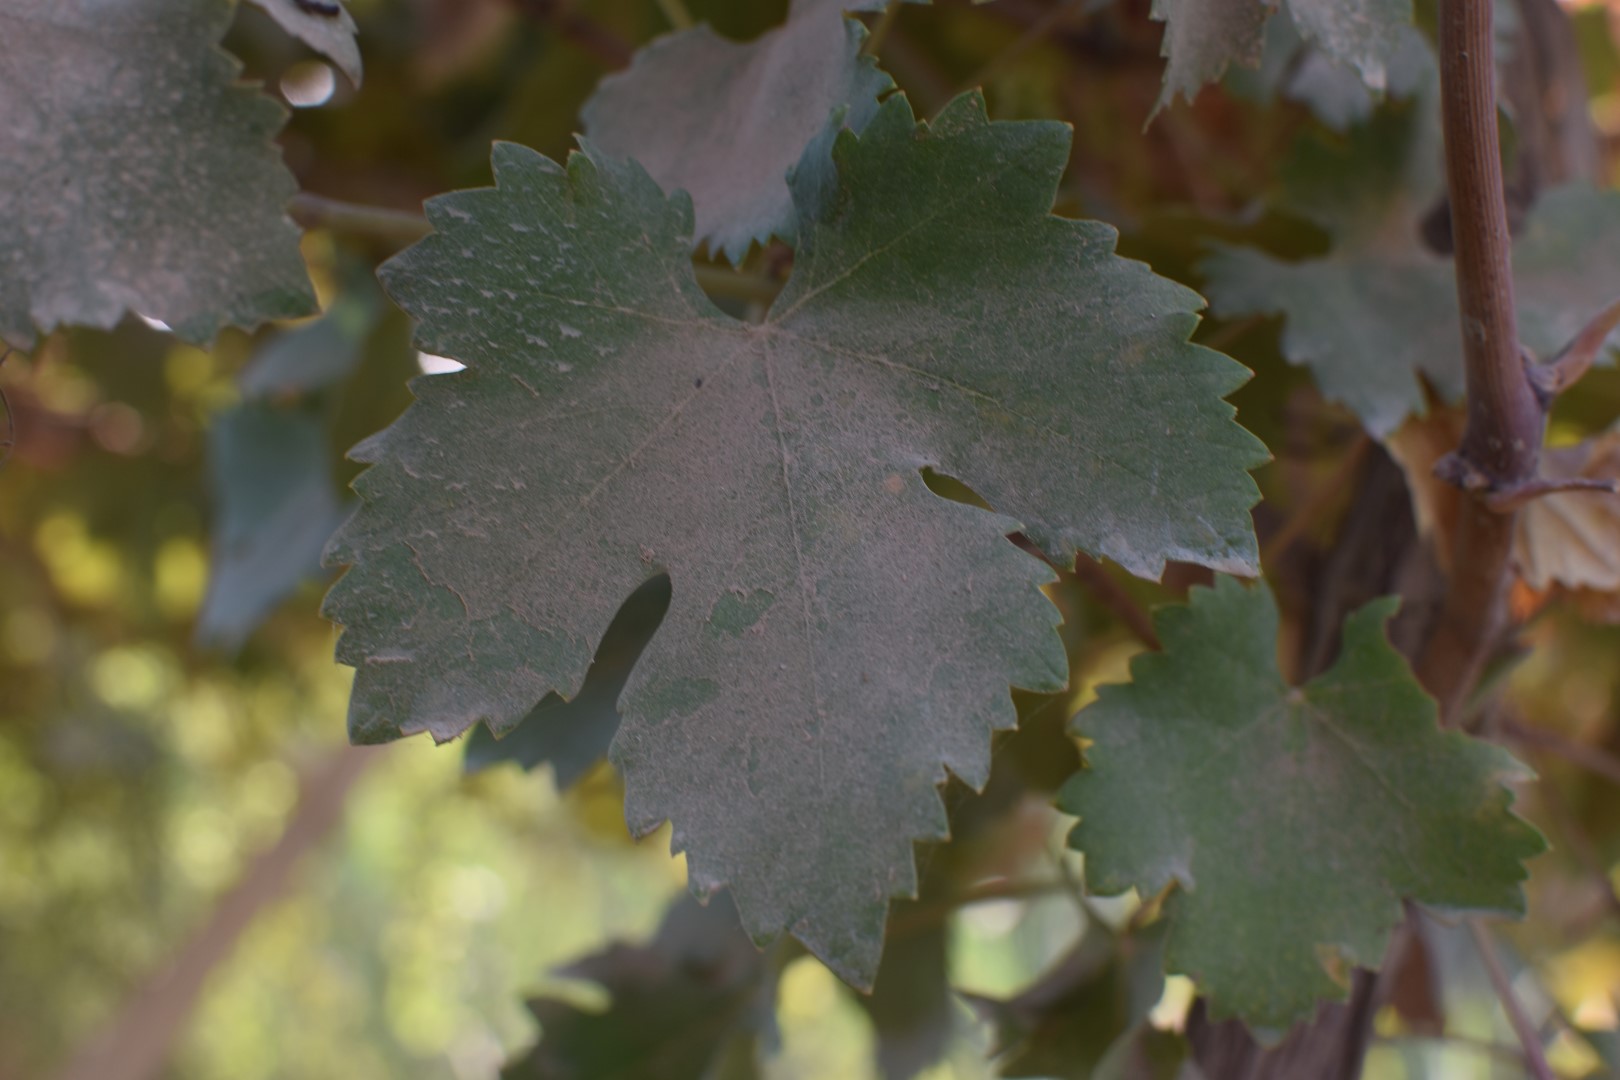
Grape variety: Deas Al-Annz